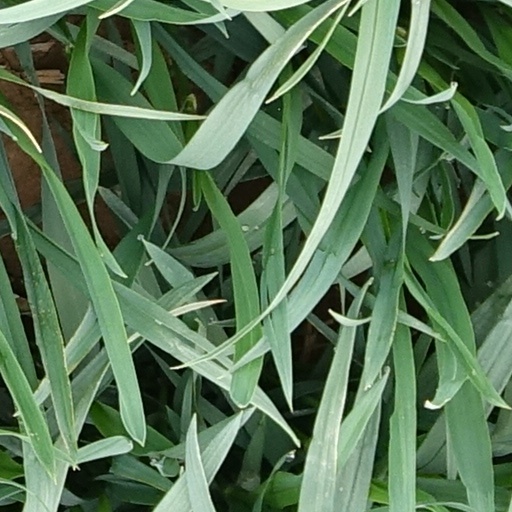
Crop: wheat